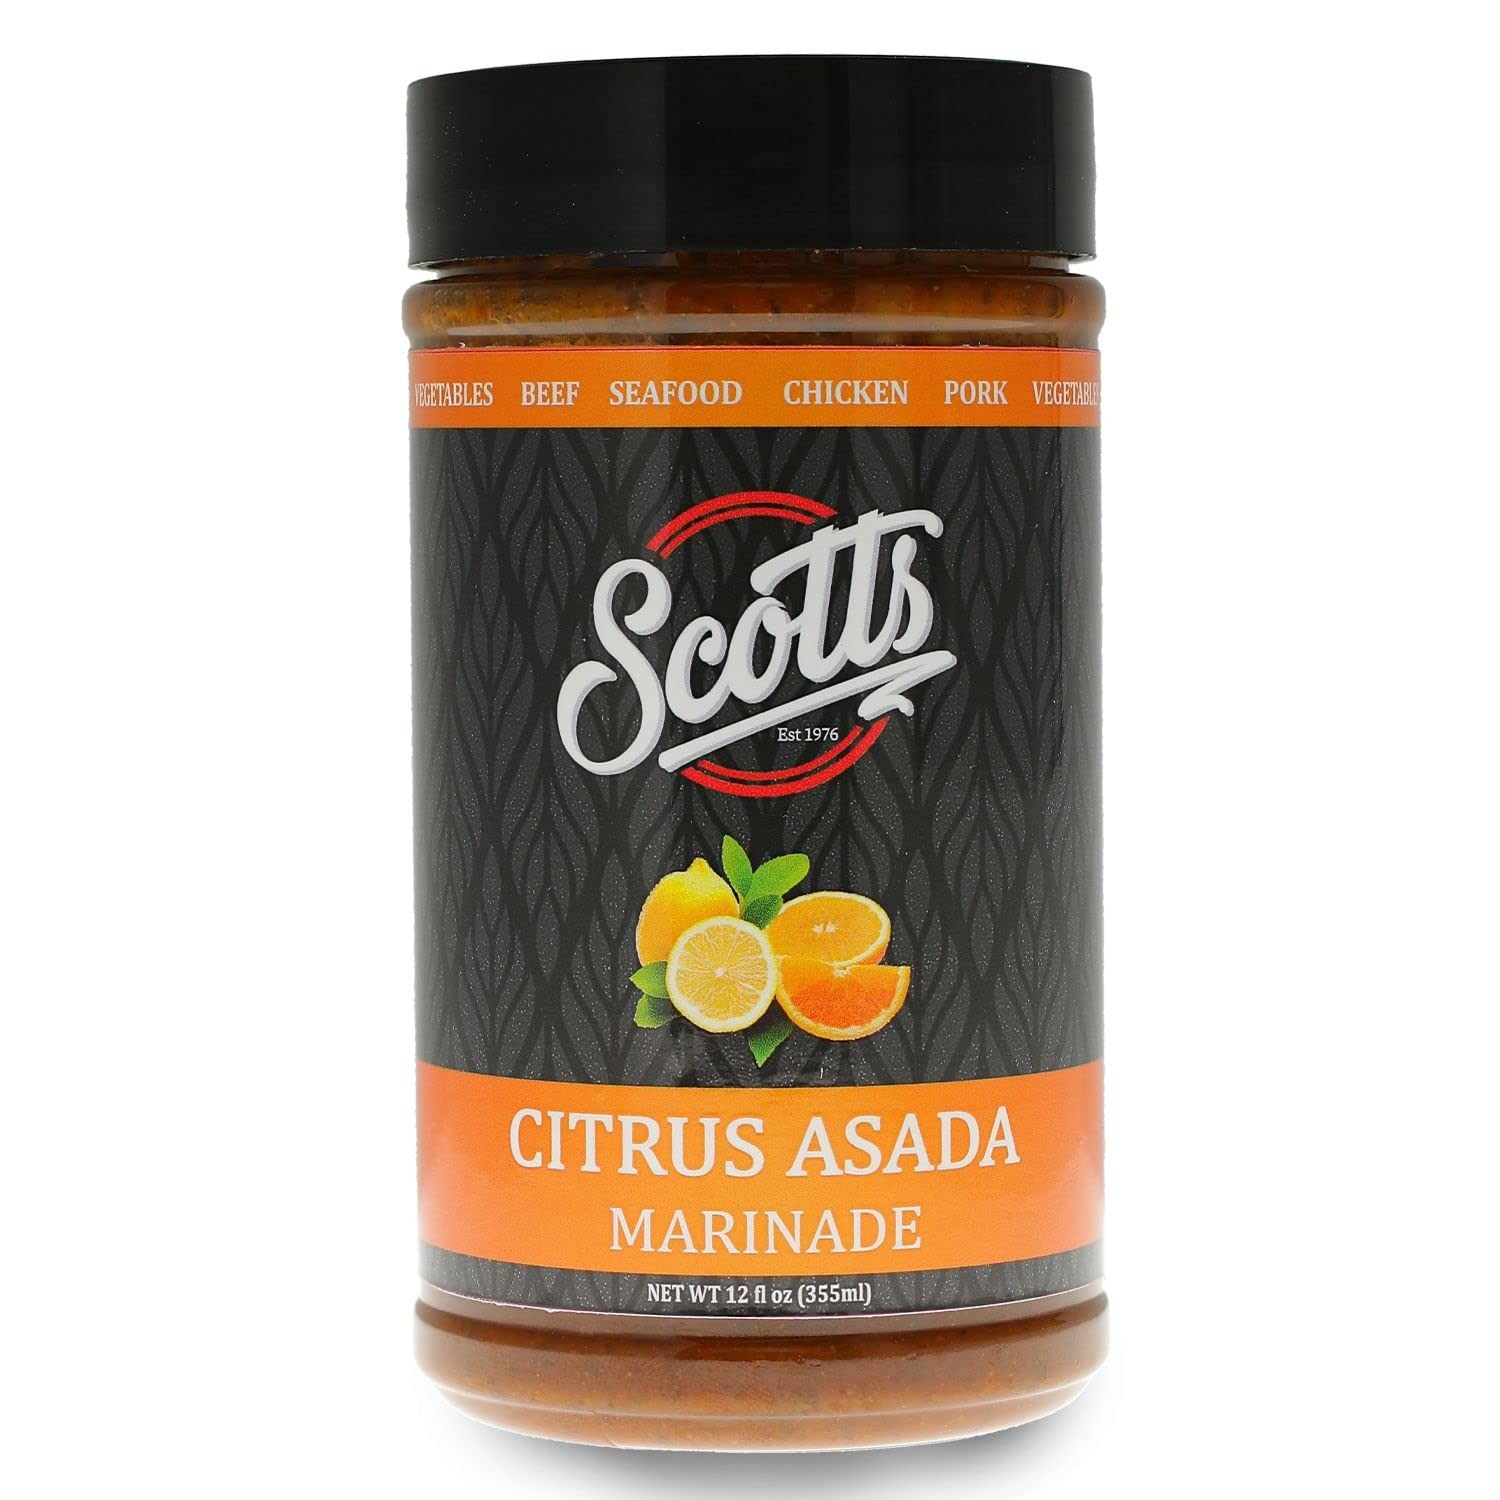
Item Name: Citrus Asada Marinade
Product Description: Marinades And Seasoning Mixes
Value: 12.0
Unit: Fl Oz

Price: 18.49